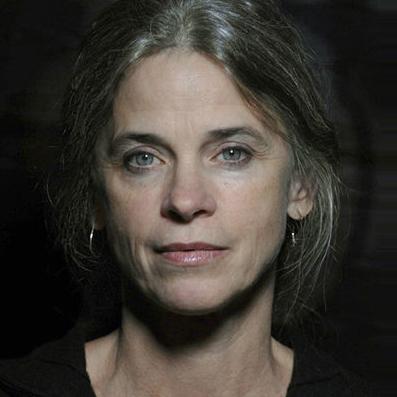
Age: 55